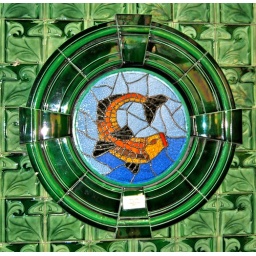
A window - which I think is new, echoing the common fish motif which features in the mosaic floors.